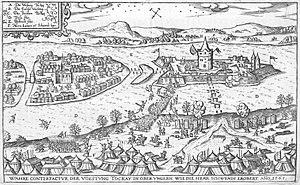
1565 est une année commune commençant un lundi.